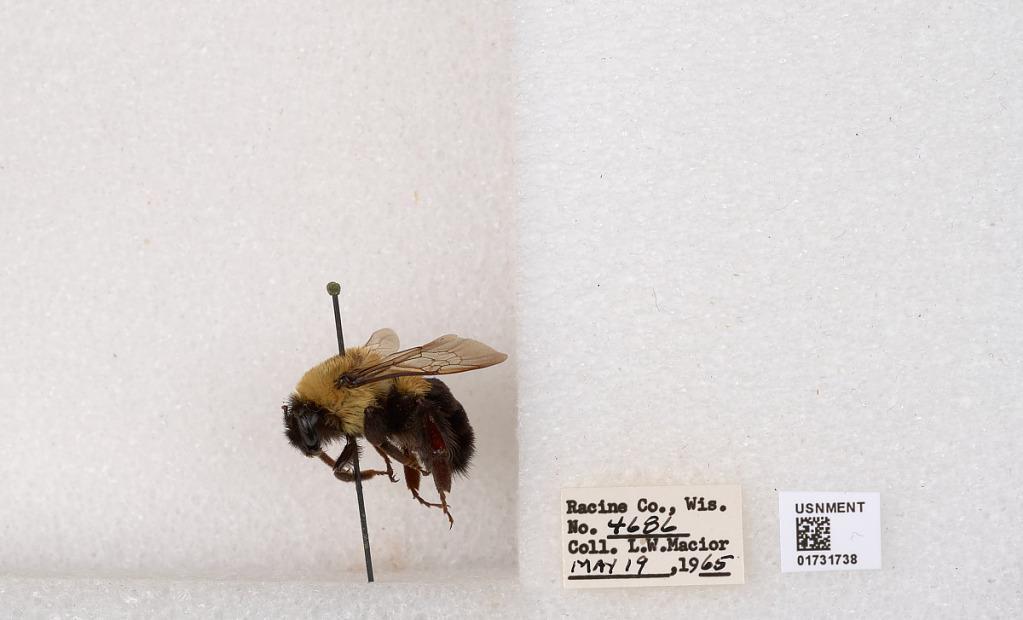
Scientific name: Bombus impatiens Cresson
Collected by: L. Macior
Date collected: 1965-5-19
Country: United States
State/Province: Wisconsin
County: Racine
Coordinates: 42.7299, -87.8123